Clockwiser

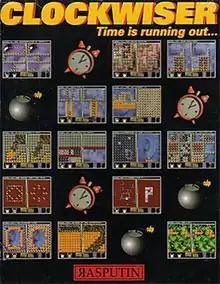

Clockwiser is a video game, developed by Team Hoi for the Amiga, MS-DOS and Microsoft Windows. It was published in 1994 by Rasputin Software.